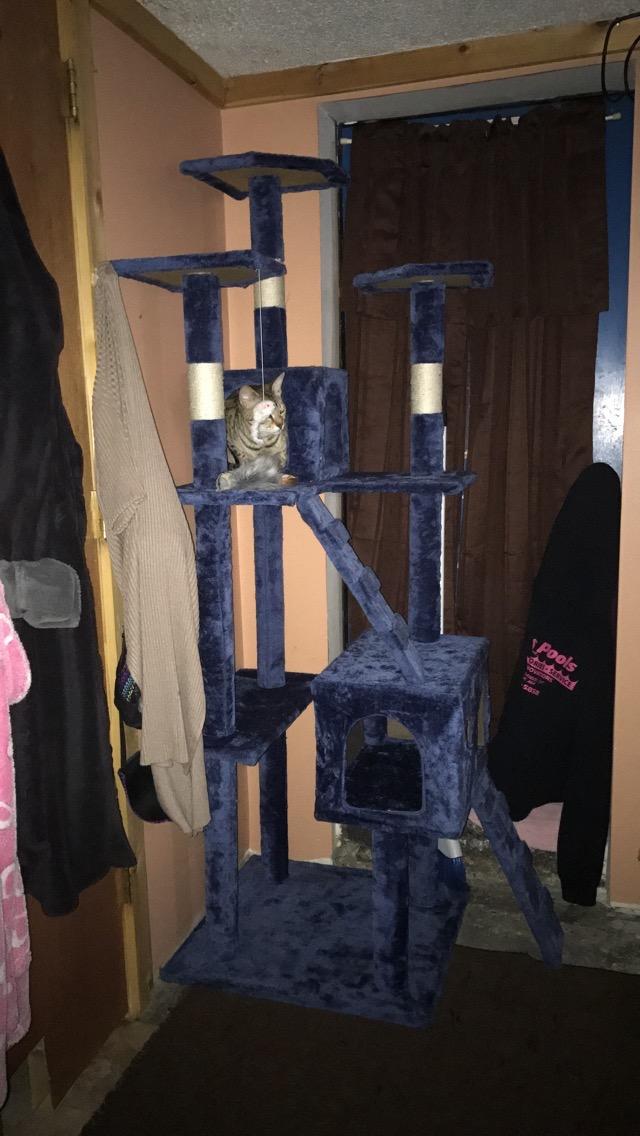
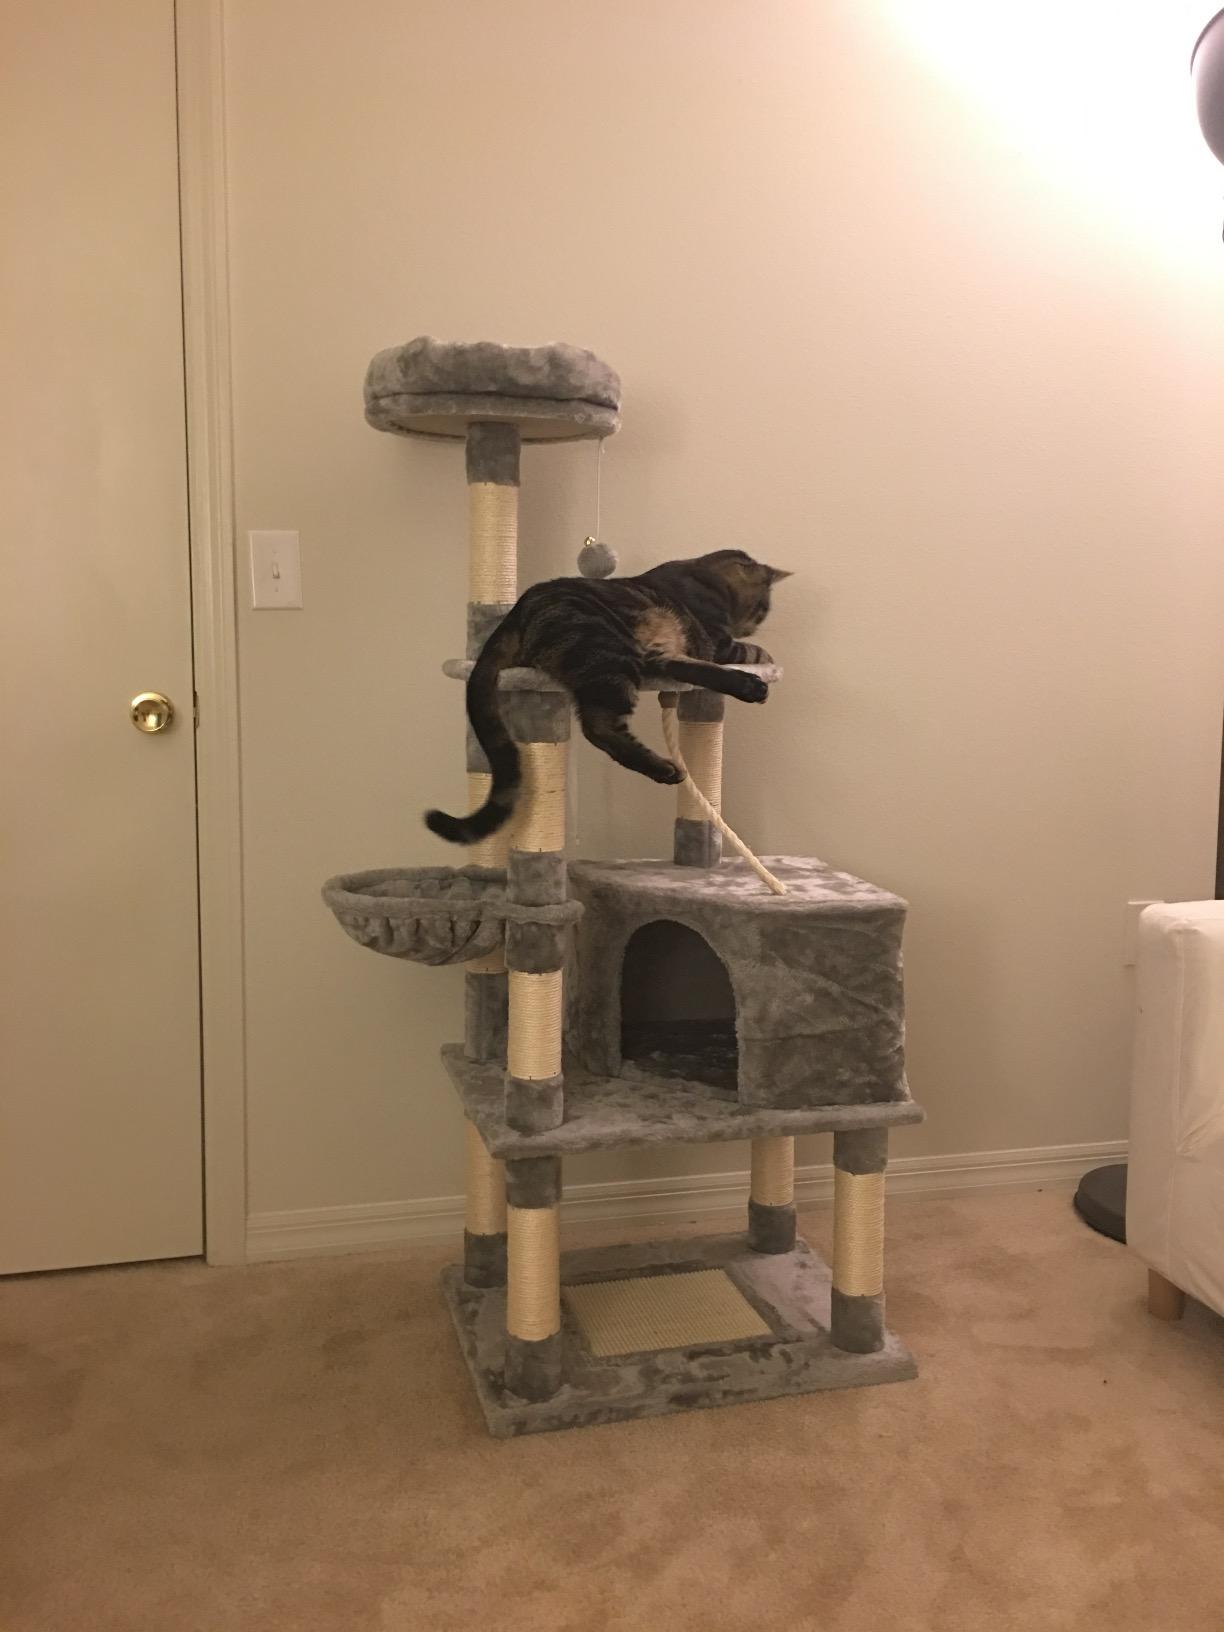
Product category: items_cat tree
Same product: no